Johann Georg Rosenmüller

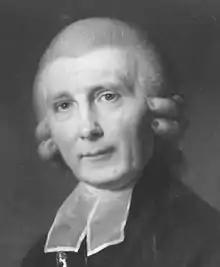
Johann Georg Rosenmüller

Johann Georg Rosenmüller (18 December 1736 – 14 March 1815), a German Protestant theologian, was born at Ummerstadt in Hildburghausen, on 18 December 1736. He was appointed Professor of Theology at Erlangen in 1773, Primarius Professor of Theology at Erlangen in 1773, Primarius Professor of Divinity at Giessen in 1783, and was called in 1785 to Leipzig, where he remained until his death in 1815. His two sons were Ernst Friedrich Karl Rosenmüller, and Johann Christian Rosenmüller.